Rose Quarter

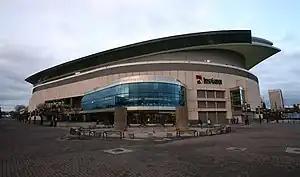
The Moda Center, located in the Rose Quarter

The Rose Quarter was created in 1993, when significant parts of the parking lot of the Memorial Coliseum were transferred to the Oregon Arena Corporation, an operating company owned by Paul Allen, to facilitate construction of the Rose Garden Arena, later renamed the Moda Center. As part of the agreement, the Oregon Arena Corporation would be given the right to jointly manage both the new arena and the existing Coliseum, as well as other facilities and amenities on the grounds. The new arena would soon be christened the "Rose Garden", and the grounds of the Coliseum would be reborn as the Rose Quarter. The City of Portland hoped that the building of the arena would lead to other renovation or development in the Rose Quarter district, but as of 2007 this has yet to materialize. Several restaurants and bars operate on the Rose Quarter property.